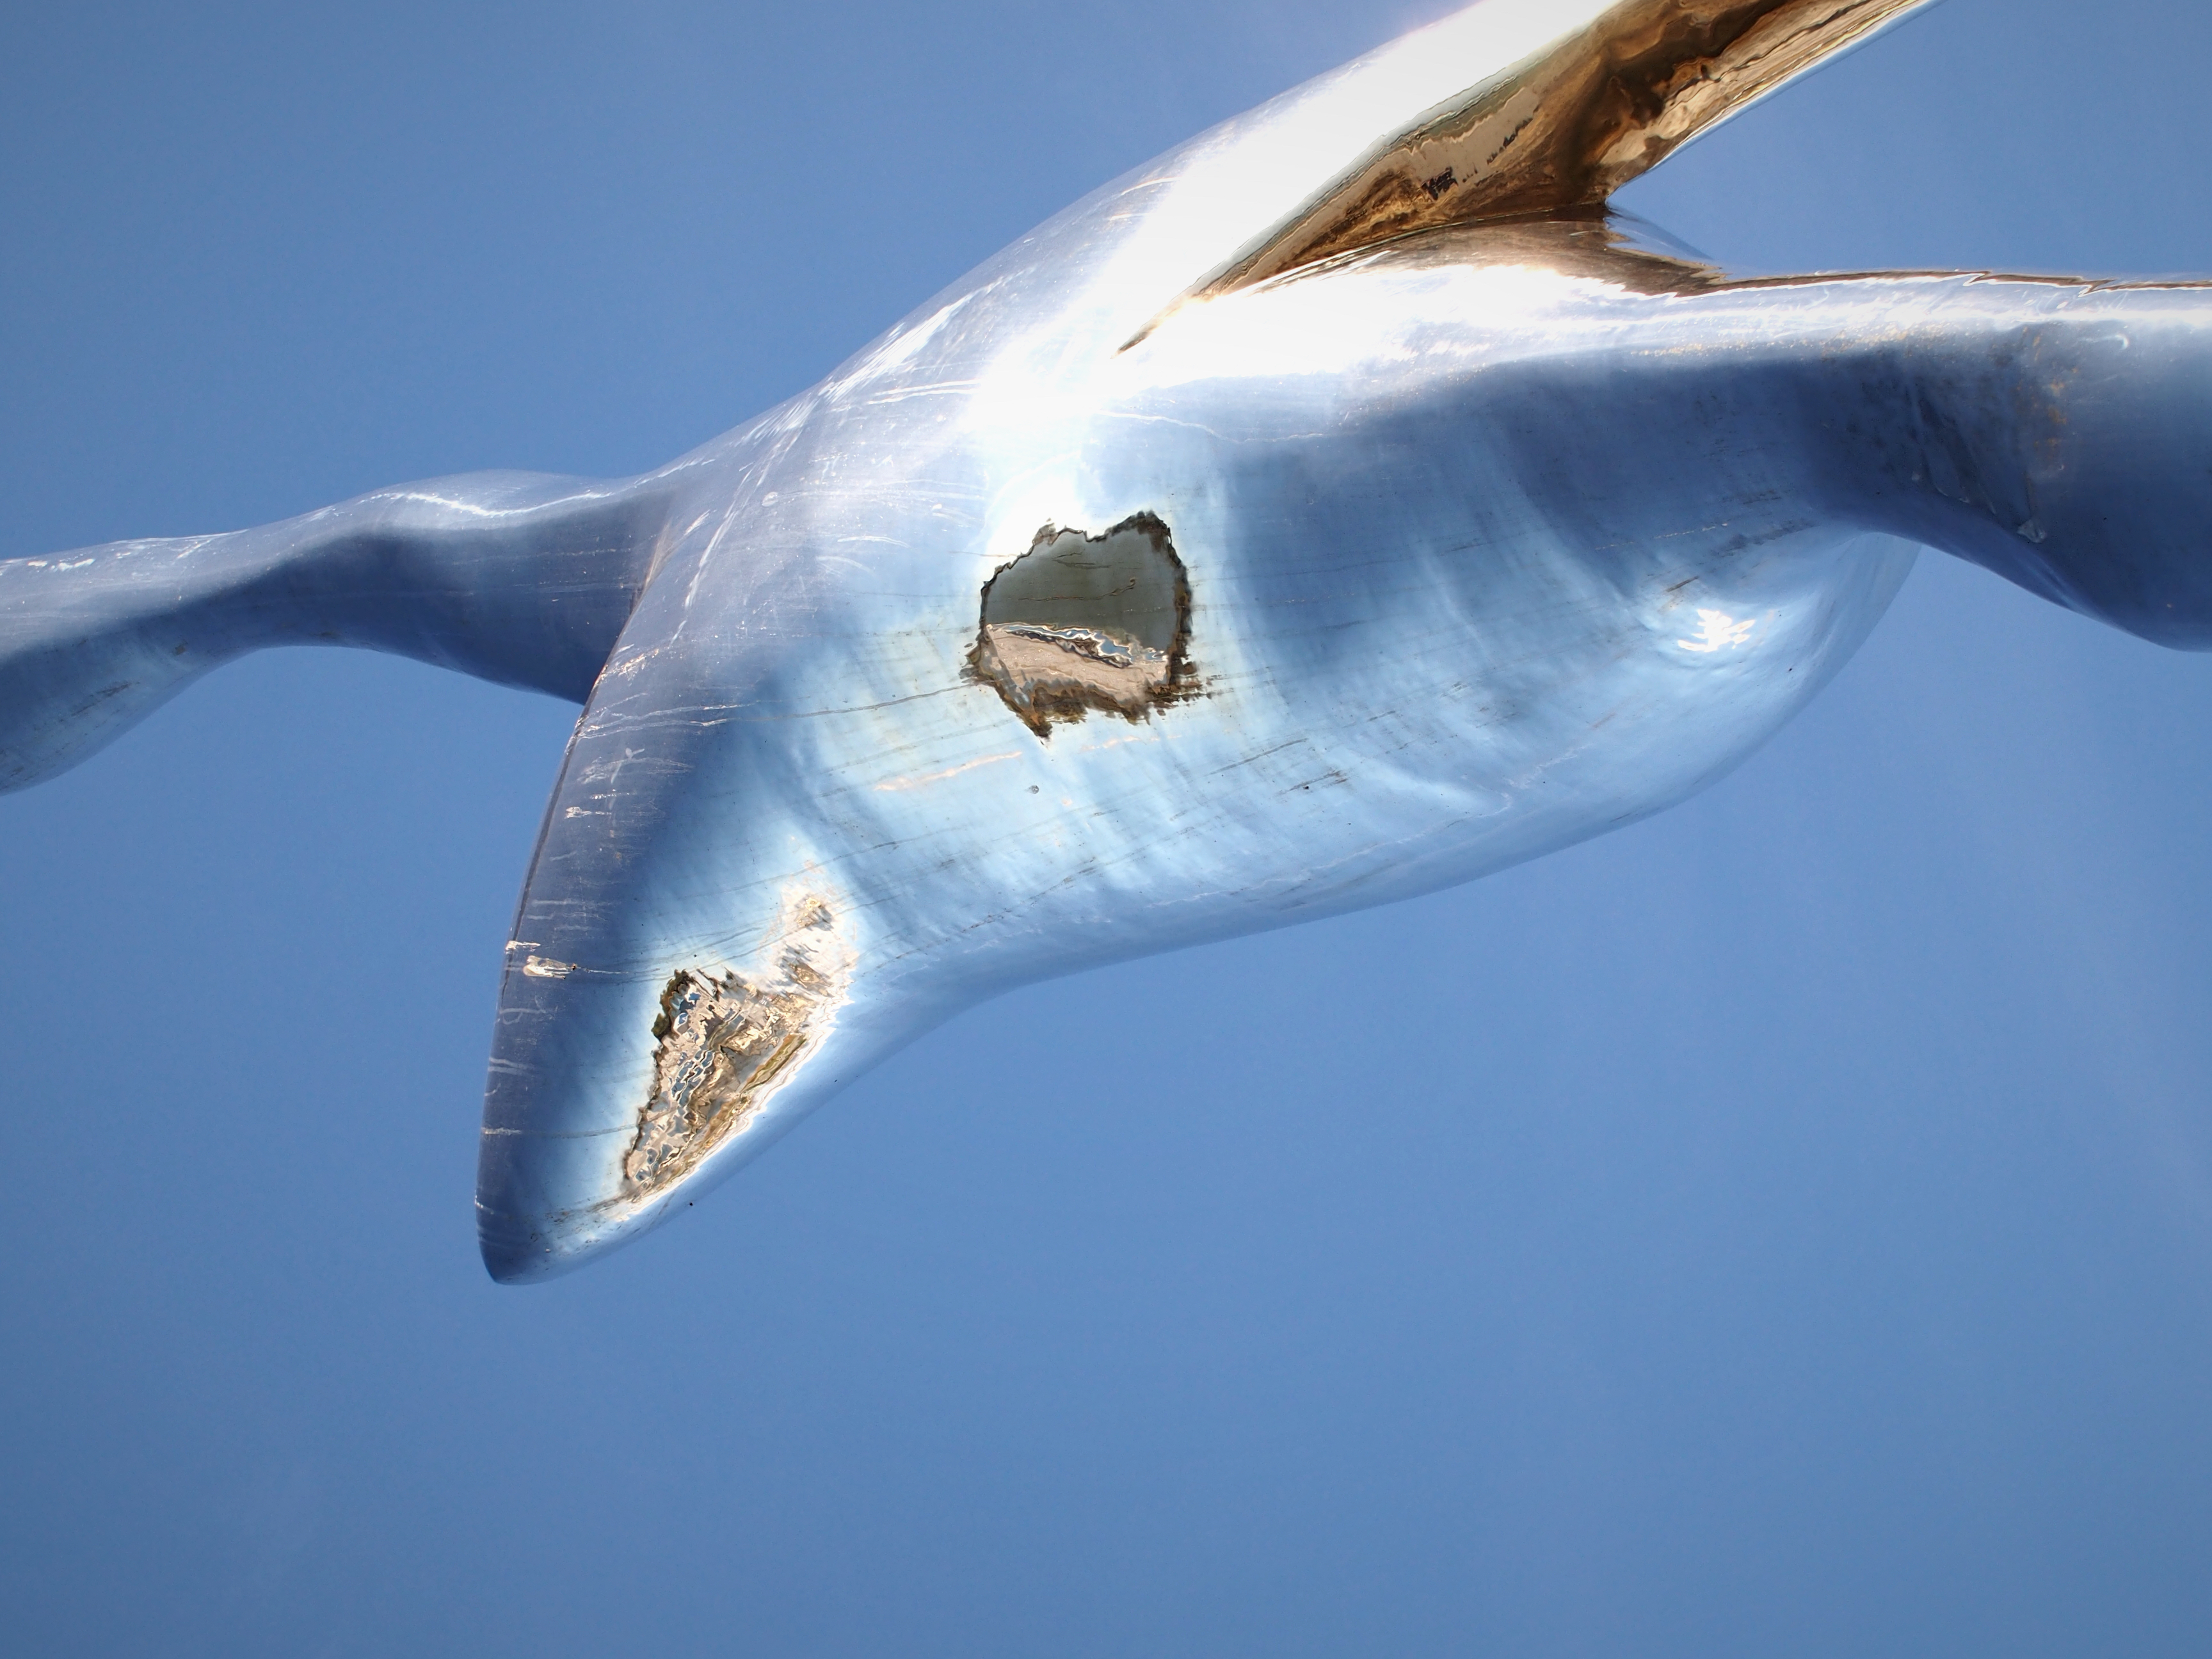
bird, wing, abstract, seabird, reflection, flight, fish, sculpture, geese, vertebrate, albatross, catchycolors, bluesilver, atmosphere of earth